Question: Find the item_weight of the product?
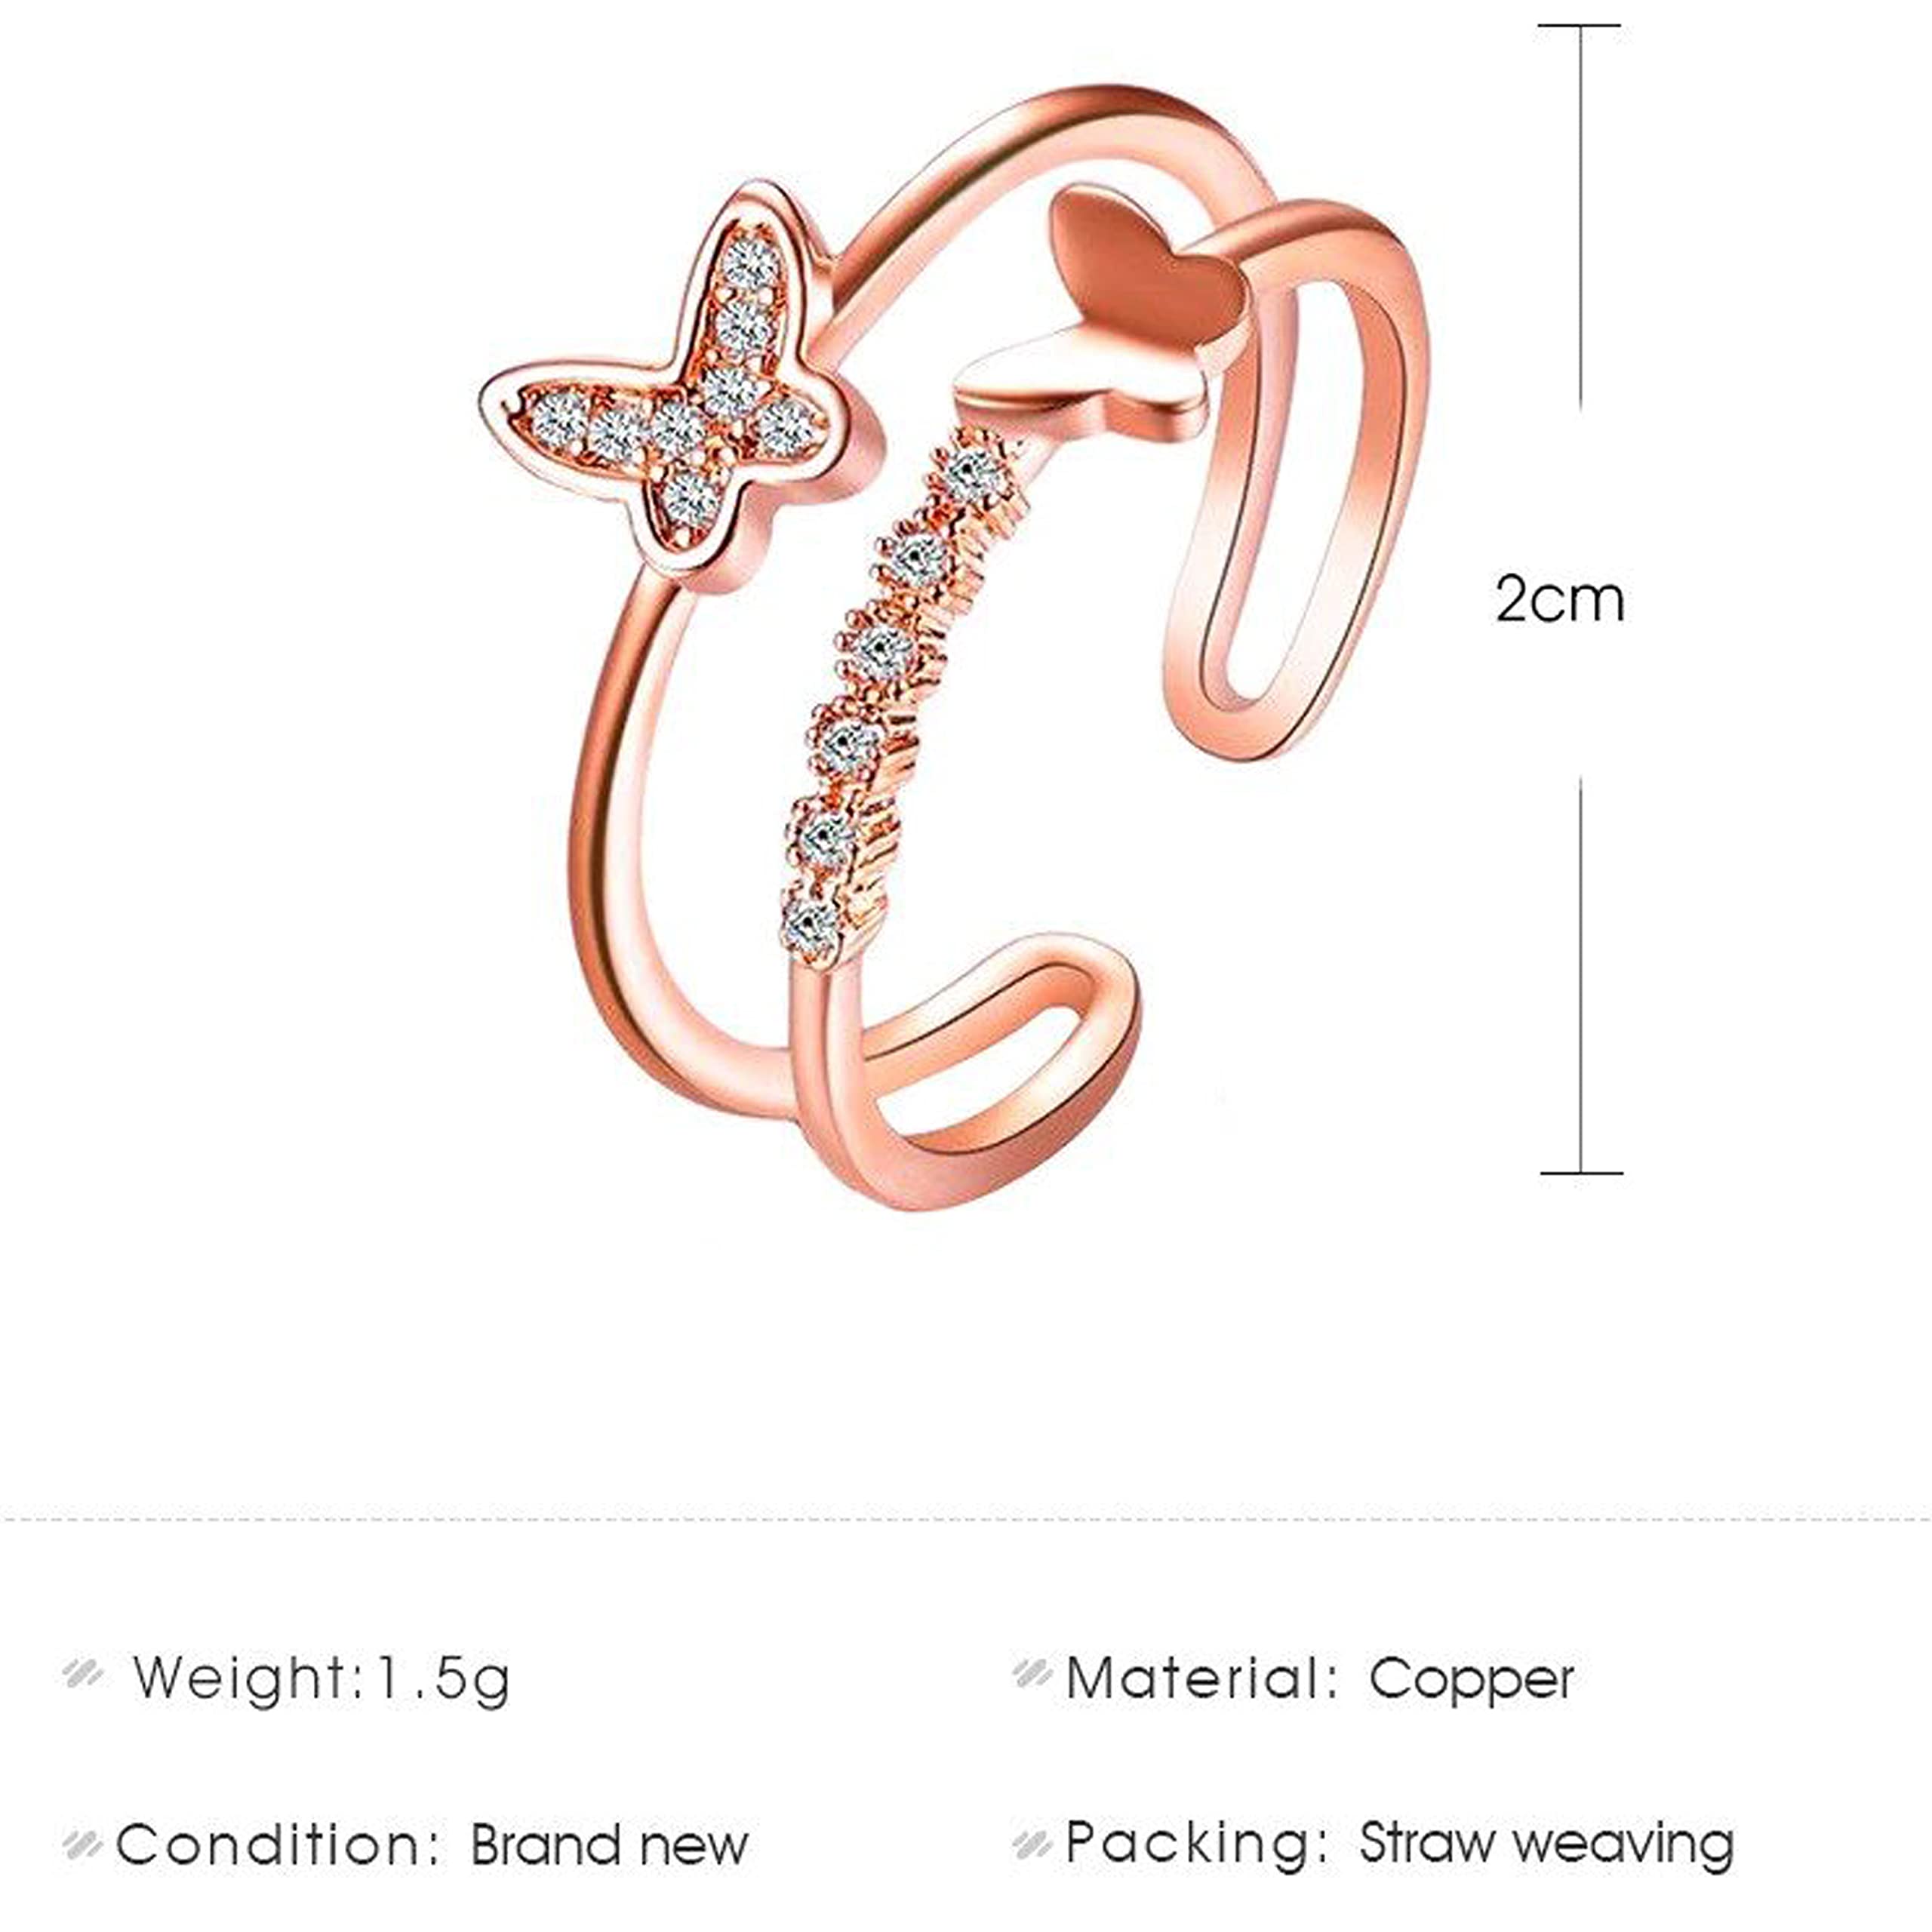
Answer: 1.5 gram